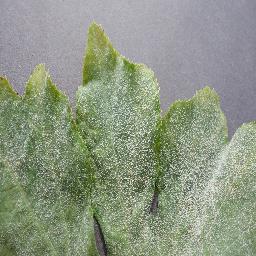
Label: Squash___Powdery_mildew